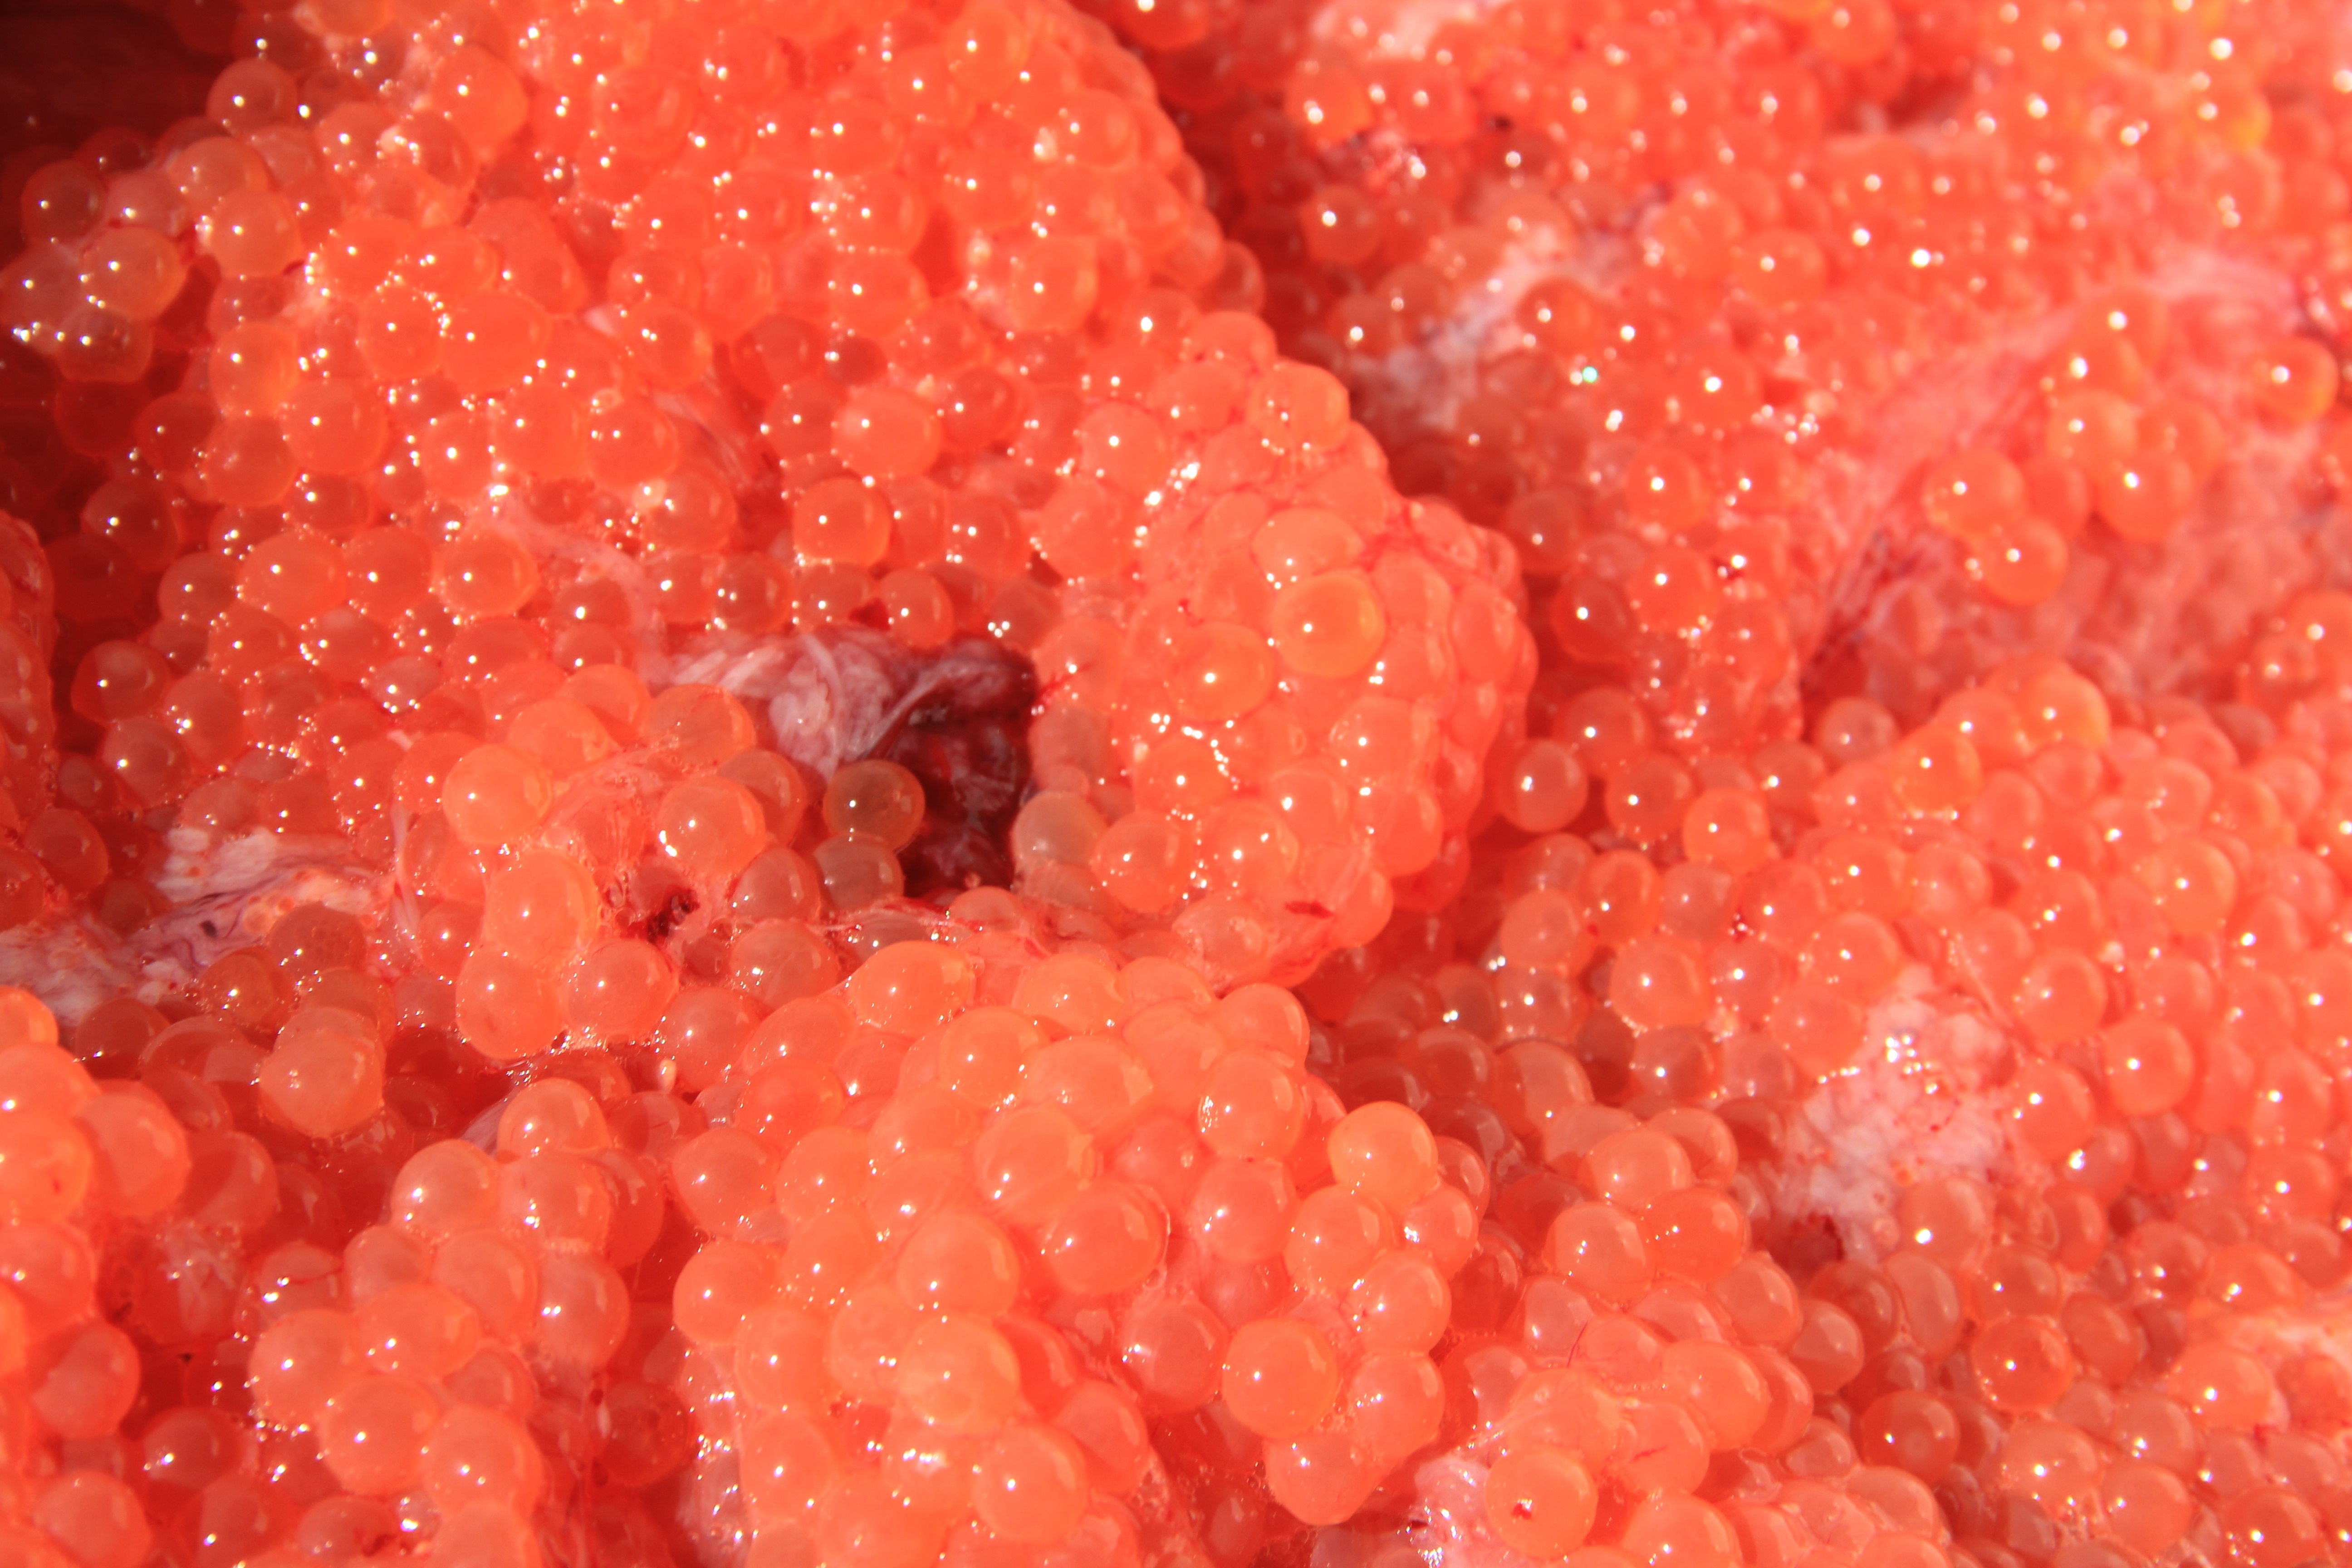
plant, raspberry, fruit, berry, flower, food, red, produce, fish, strawberry, trade, strawberries, flowering plant, caviar, red caviar, land plant, medicinal mushroom, kuriles